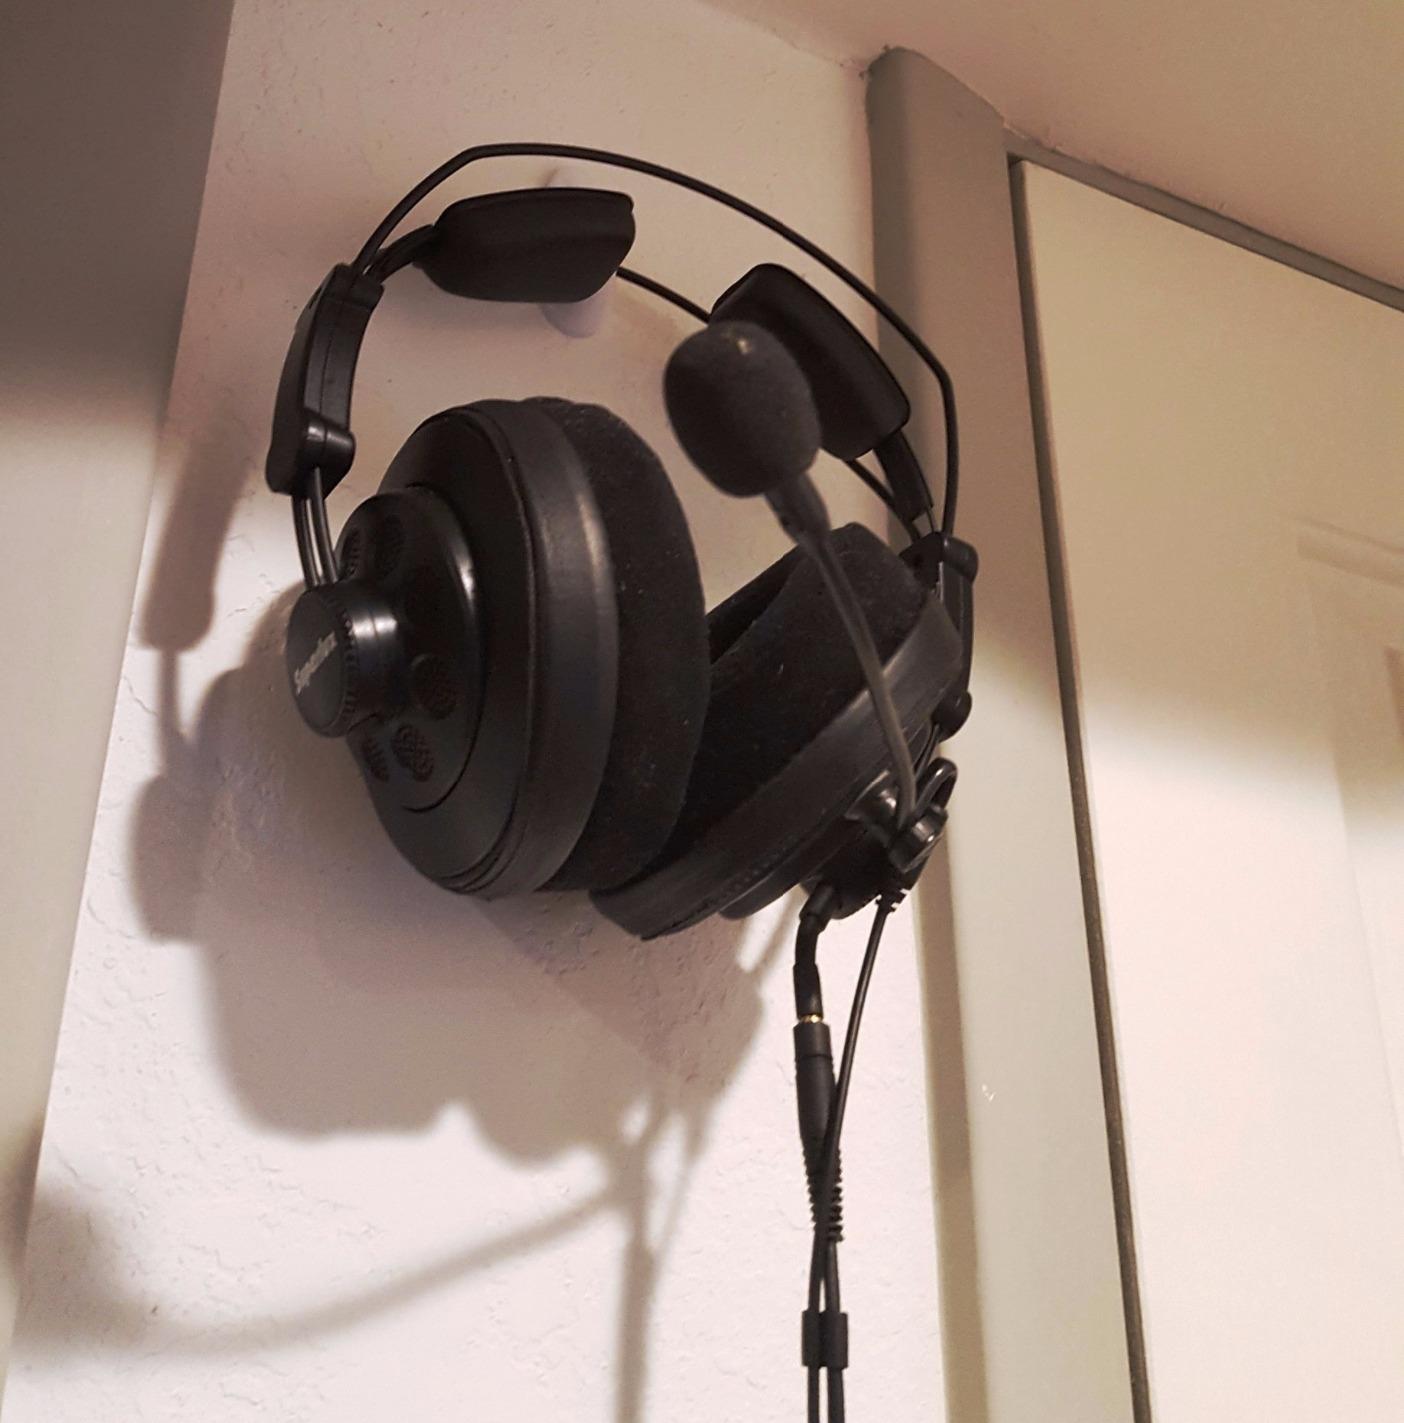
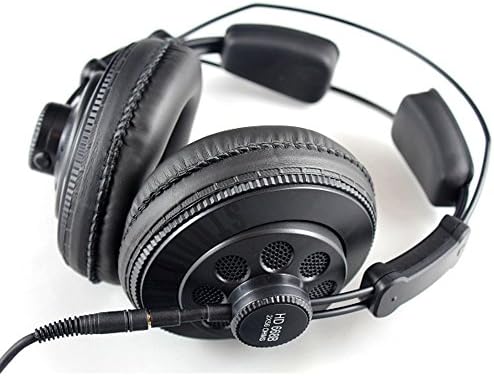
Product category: headphones
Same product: yes